Alex Rider

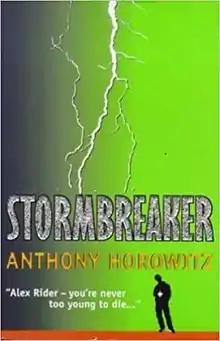
"Stormbreaker", book 1 of the series

Alex Rider is a series of spy novels by the English author Anthony Horowitz. The novels revolve around the teenaged spy Alex Rider and are primarily aimed towards young adults. The series comprises 14 novels, as well as seven graphic novels, seven short stories, and a supplementary book.